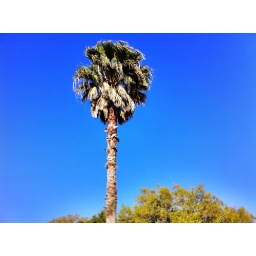
Palm Tree against the blue sky